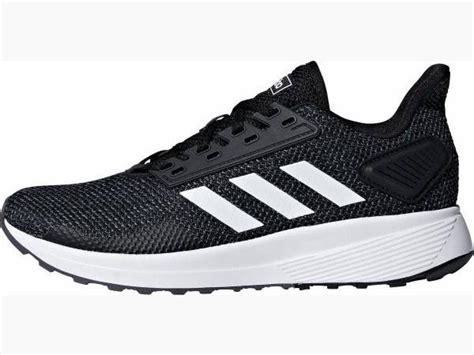
Brand: Adidas
Model: Duramo 9